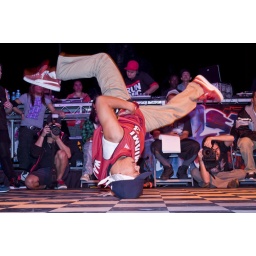
I like the red and white colours against the black and white checker board. Battle City, Brisbane 2010 in King George Square.